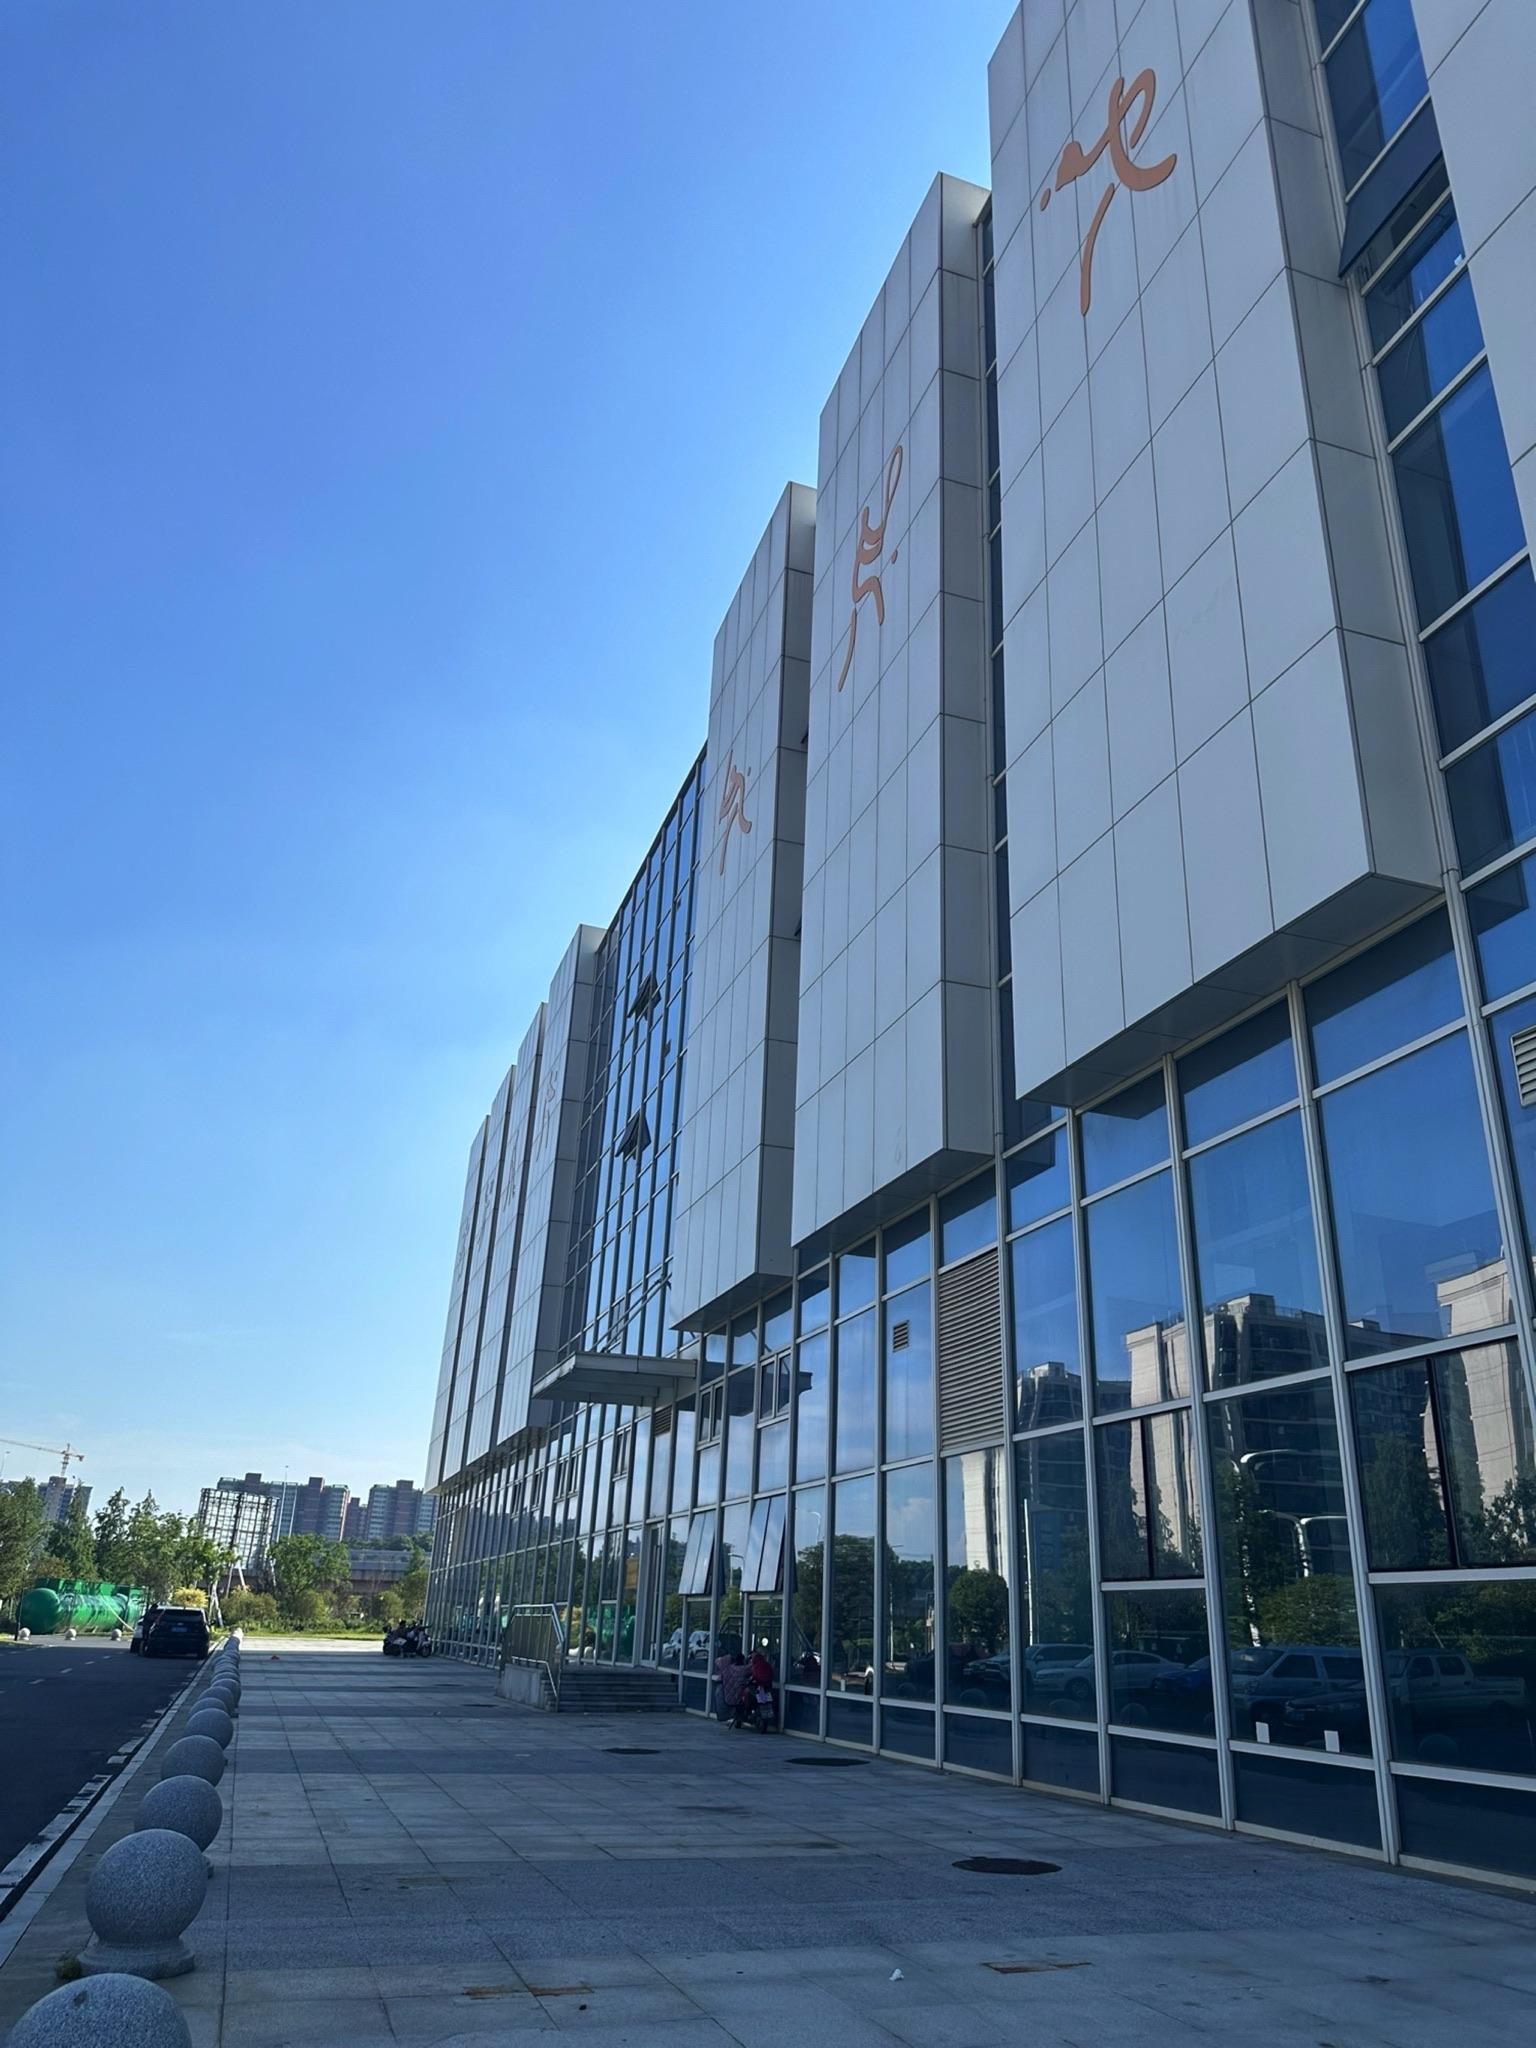
地标名称：欣悦湖电竞文体产业园
所在城市：南昌市·新建区